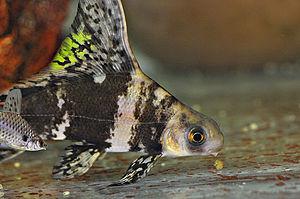
Myxocyprinus est un genre de poissons téléostéens de la famille des Catostomidae et de l'ordre des Cypriniformes. Le genre Myxocyprinus est monotypique, c'est-à-dire qu'il n'est composé que d'une seule espèce, Myxocyprinus asiaticus.